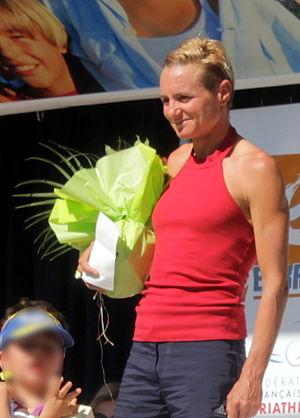
Isabelle Ferrer 2e Embrunman 2014
Isabelle Ferrer née le 3 avril 1974 à Dijon, est une triathlète et duathlète professionnelle française, championne de France de triathlon et de duathlon longue distance.